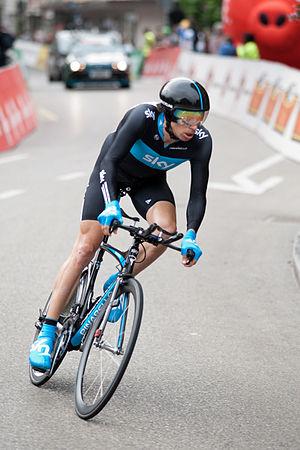
Dario Cioni pendant la 3e étape du Tour de Romandie 2010.